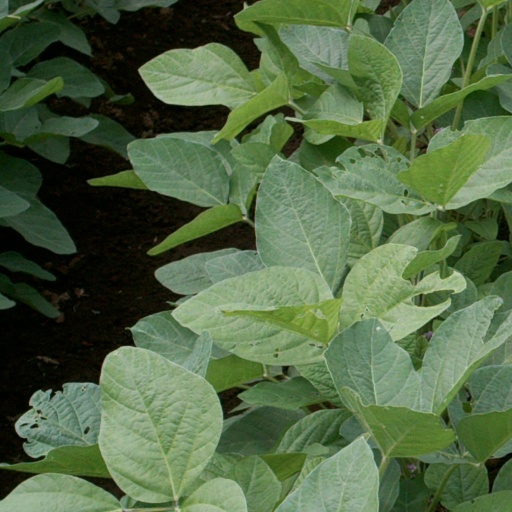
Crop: soybean